Roof rack

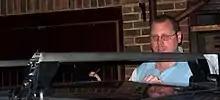
Fixing a roof rack to a motor car

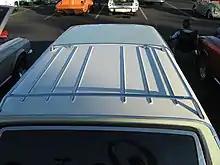
Factory-installed roof rack on a station wagon

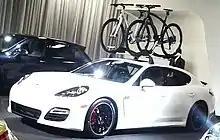
Two bicycles on a removable roof rack (bicycle carrier)

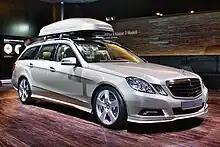
Enclosed car top carrier attached to a factory-installed roof rail

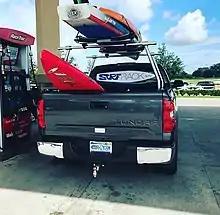
Specialized Racks over a pickup bed

A roof rack is a set of bars secured to the roof of an automobile. It is used to carry bulky items such as luggage, bicycles, canoes, kayaks, skis, or various carriers and containers.